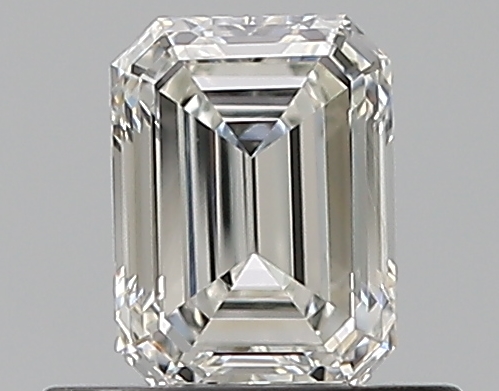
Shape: emerald
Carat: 0.5
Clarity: VS1
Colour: G
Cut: EX
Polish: EX
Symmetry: VG
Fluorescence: N
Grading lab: GIA
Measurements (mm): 5.31 x 3.93 x 2.48